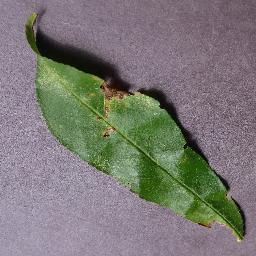
Label: Peach___Bacterial_spot